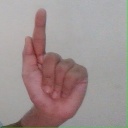
अक्षर: ळ